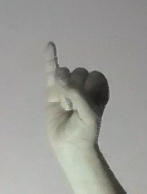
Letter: meem